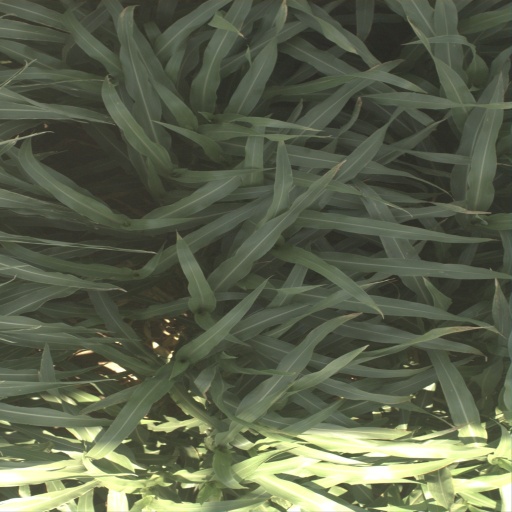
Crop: sorghum